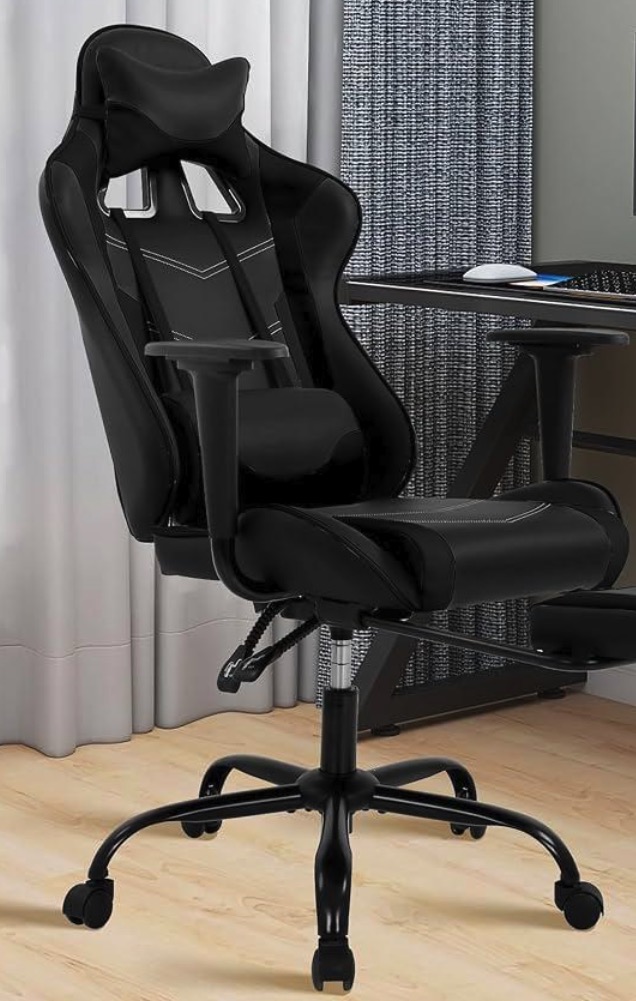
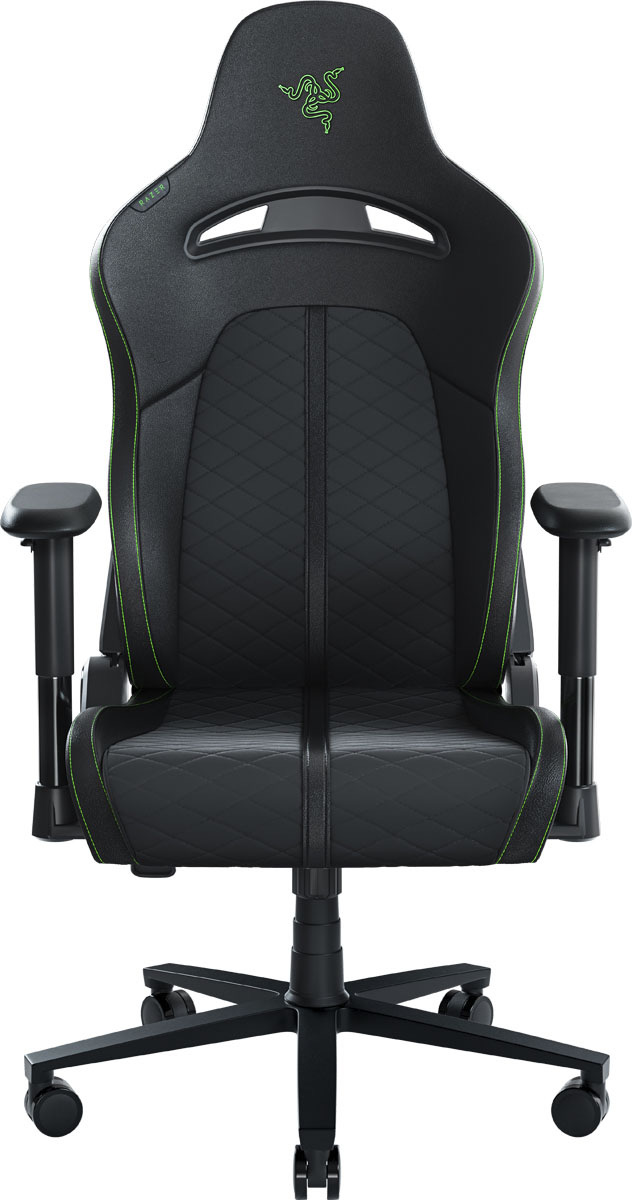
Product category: items_chair
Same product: no